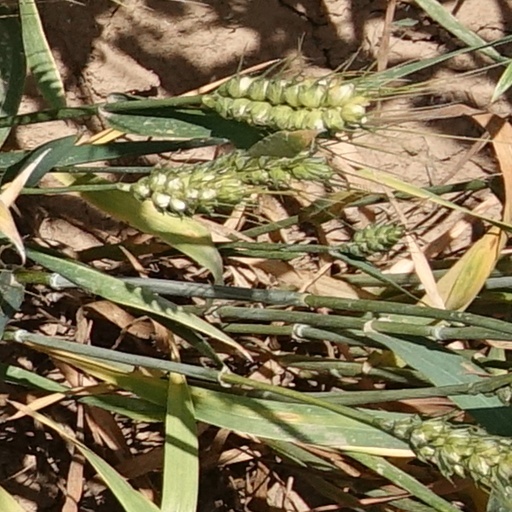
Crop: wheat